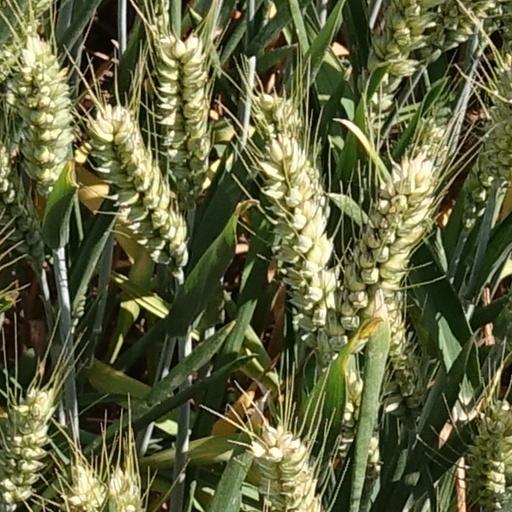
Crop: wheat